2016 DFB-Pokal final

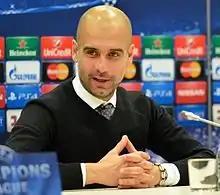
This was Guardiola's final match coaching Bayern.

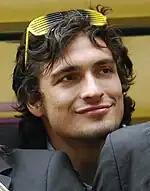
This was Hummels's final match for Dortmund before moving to Bayern for the following season.

It was Bayern's twenty-first final, with a record of seventeen wins, the most of any club, and three losses prior. Bayern's last final won was in 2014. It was Dortmund's eighth overall and third consecutive final, with a record of three wins and four losses prior. Dortmund's last final won was in 2012. This was the ninth match between Bayern and Dortmund in the DFB-Pokal, and the fourth final between them, all within the last eight years, having previously met in 2008, 2012, and 2014, making it the most common final. Of these, Bayern have won two (in 2008, winning 2–1 after extra time, and 2014, winning 2–0 after extra time), while Dortmund have won once (in 2012, winning 5–2).